Cochin Carnival

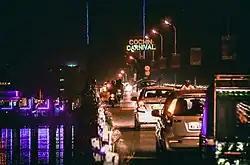
Welcome sign to the event at Harbour Bridge

Cochin Carnival is an entertainment event held every year in the last week of December at Fort Kochi in the city of Kochi, Kerala. This event is held mostly during the last two weeks of December and finally ends on 1 January. It is officially inaugurated with hoisting the Indian national flag at the Vasco da Gama Square.